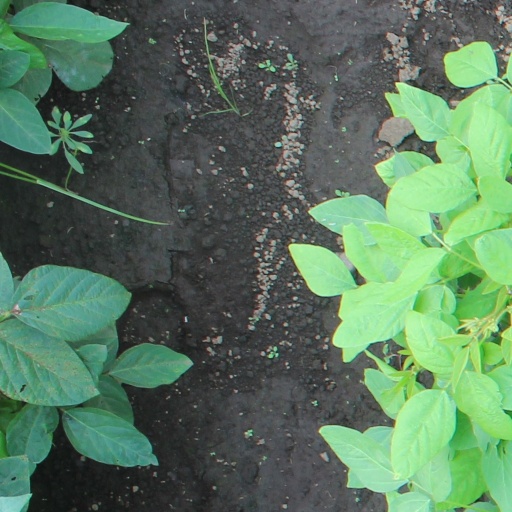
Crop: soybean